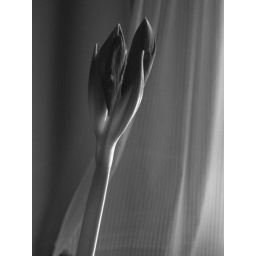
This is before the red flower bloomed. Again, just taken in my bedroom by the window